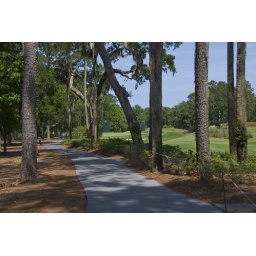
8th green from near the tee box